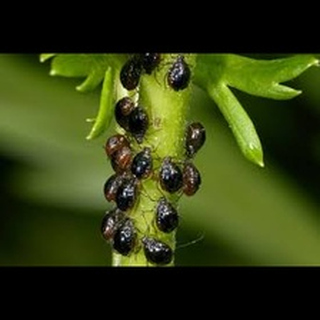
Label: wheat_aphid